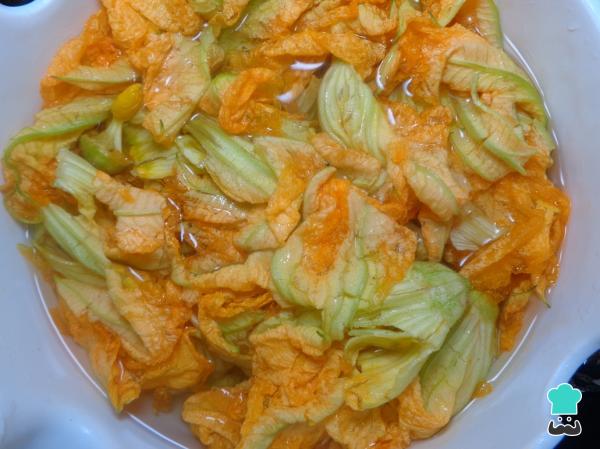
Comenzando con el relleno de las empanadas de calabaza y queso, vamos a limpiar perfectamente las flores de calabaza, una vez limpias los colocamos en un tazón profundo lleno de agua y las desinfectamos, dejamos que se desinfecten aproximadamente 5 min.